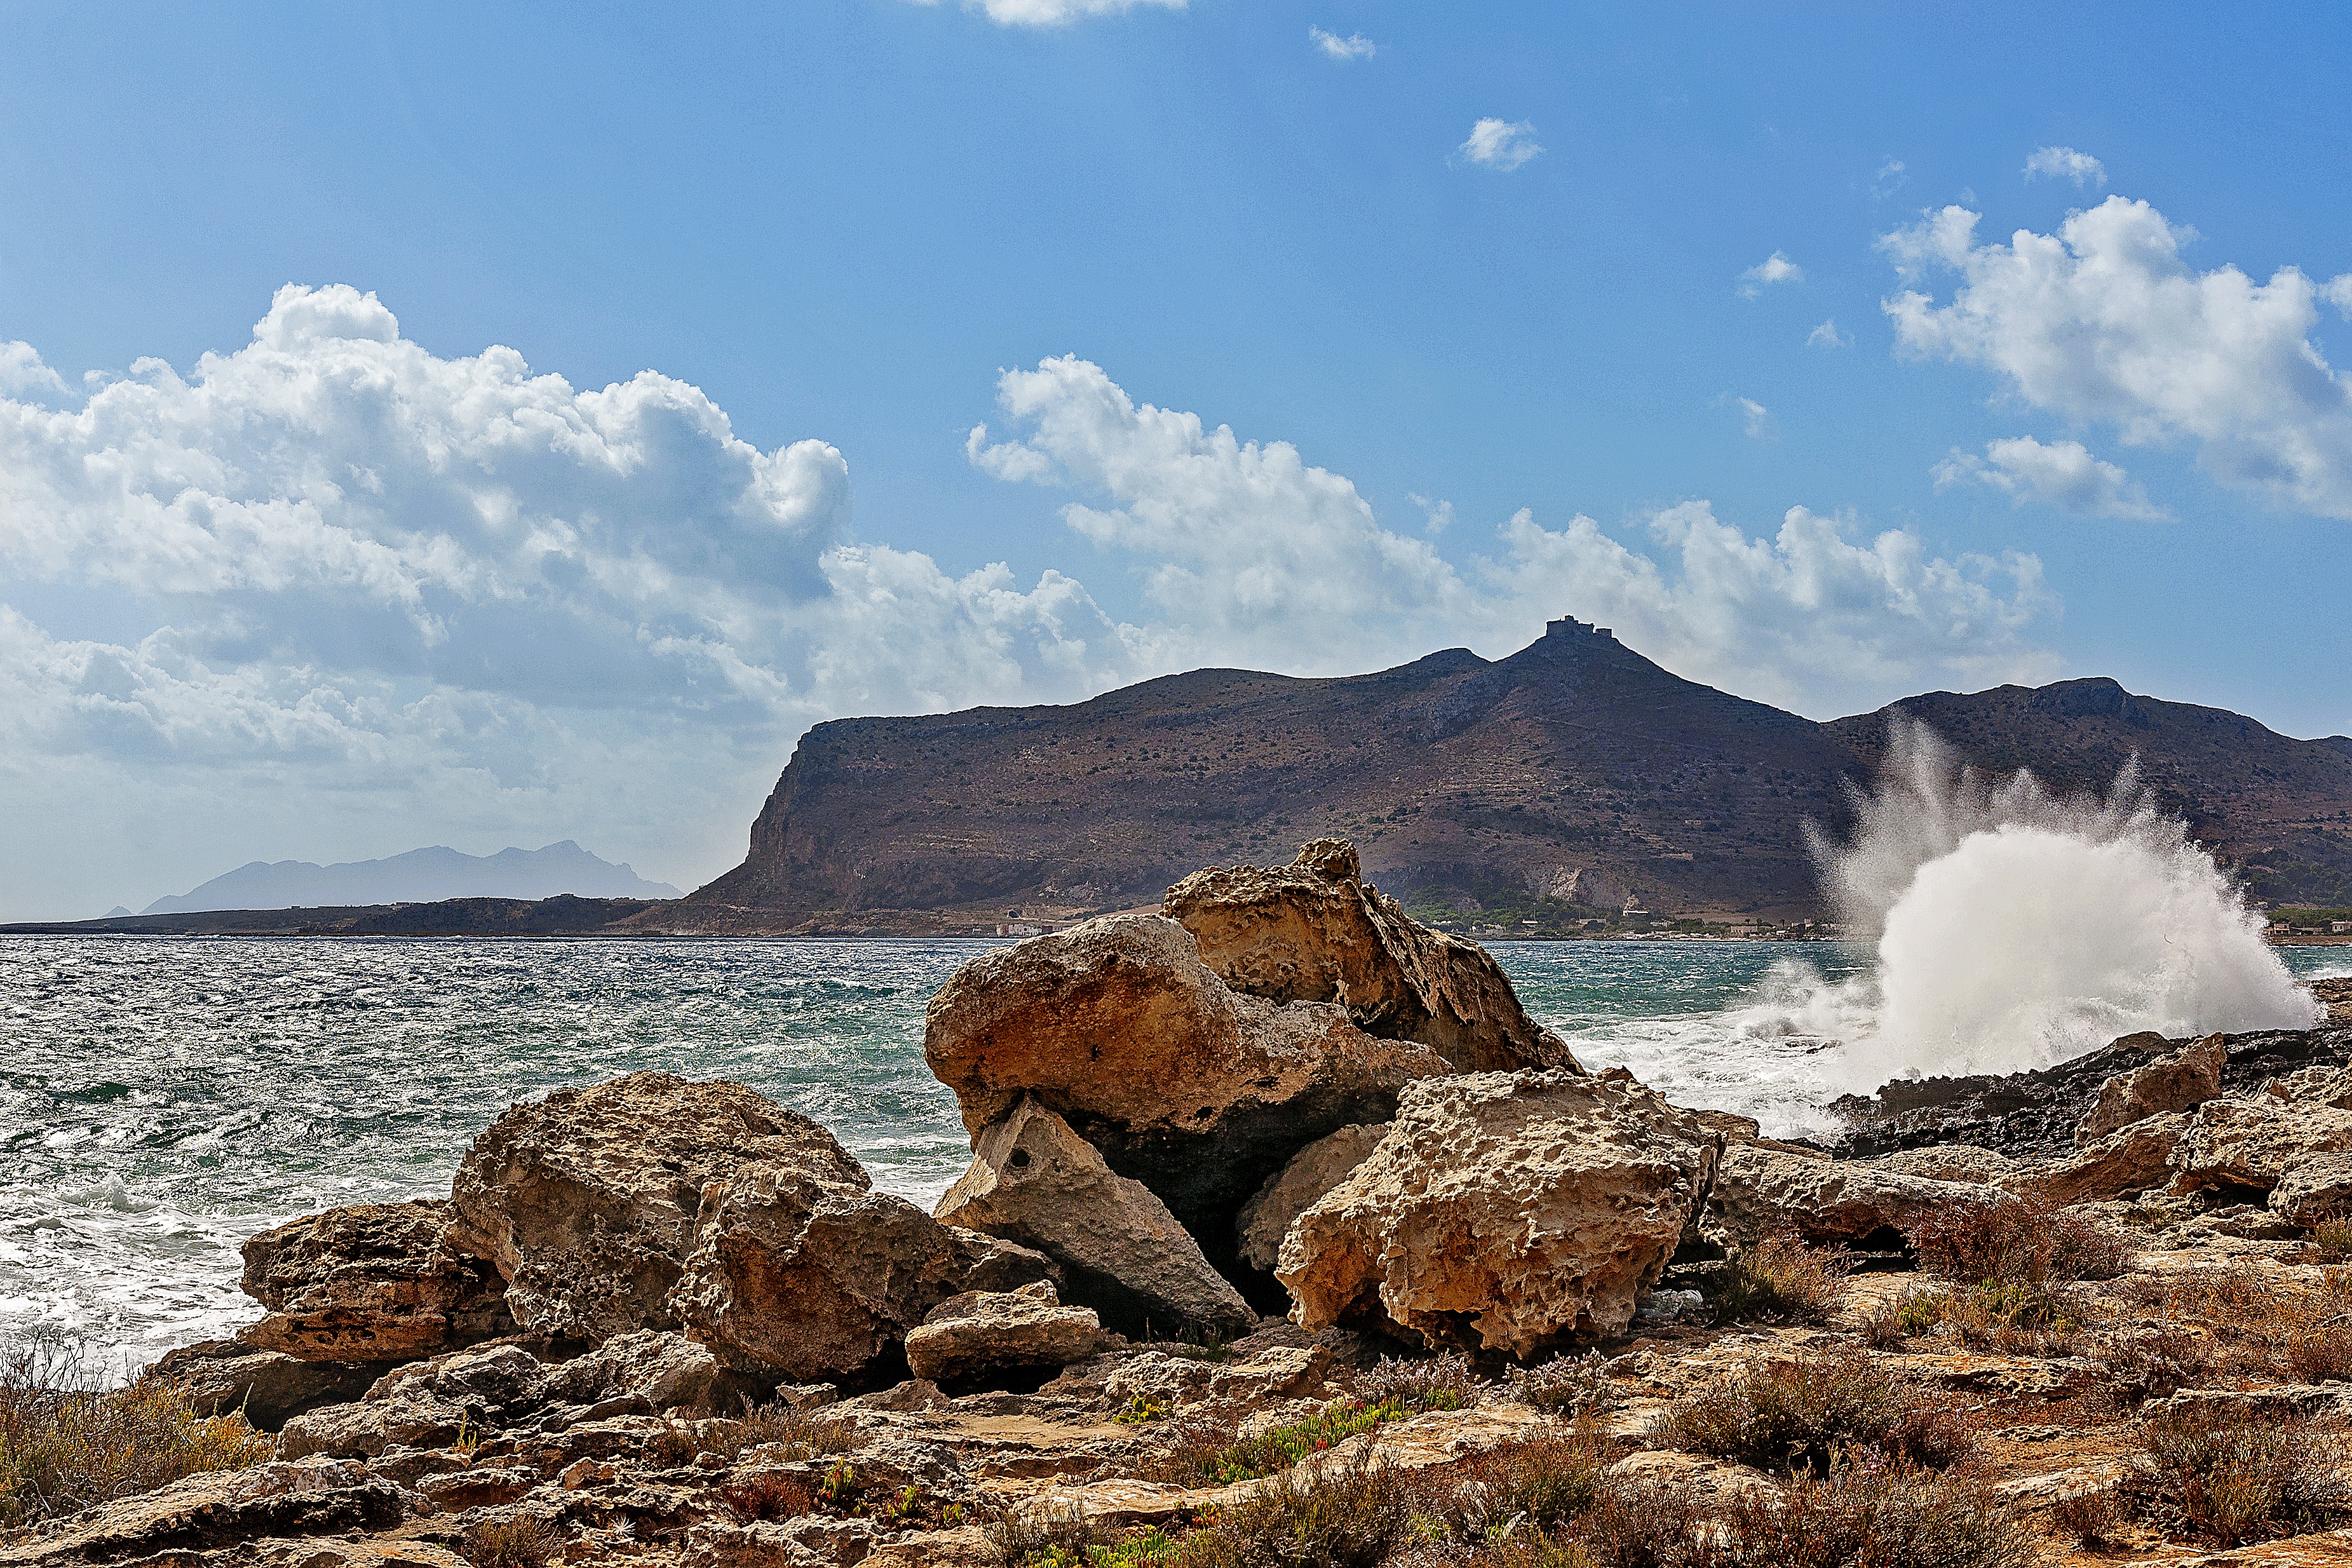
landscape, sea, coast, nature, rock, ocean, horizon, mountain, cloud, shore, wave, formation, cliff, bay, island, terrain, material, body of water, geology, loch, cape, sicily, landform, favignana, natural environment, geographical feature